Tim Freedman

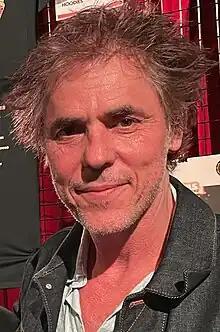
Freedman in 2023

Timothy James Freedman (25 November 1964) is an Australian musician, best known as the mainstay lead singer and keyboardist of the Australian band The Whitlams formed in 1993. The song "No Aphrodisiac", co-written by Freedman, was their breakthrough hit in 1997; their top four ARIA albums by sales are "Love This City" (1999), "Torch the Moon" (2002), "Little Cloud" (2006), and their compilation album "Truth, Beauty and a Picture of You: Best of the Whitlams" in 2008.